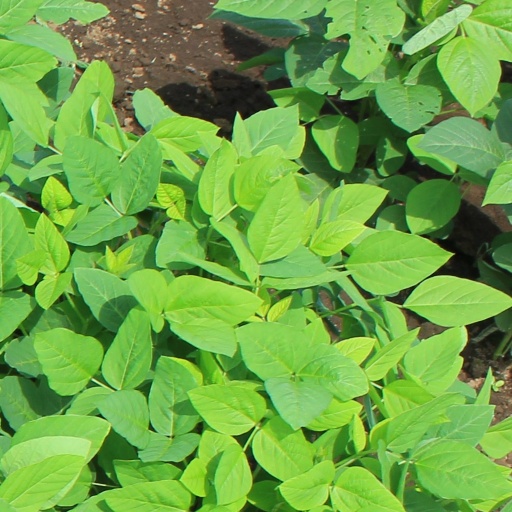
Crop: soybean